Blood Red (film)

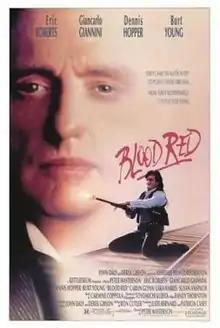
Theatrical release poster

Blood Red is a 1989 American Western film directed by Peter Masterson and starring Eric Roberts, Giancarlo Giannini, Burt Young, Lara Harris and Dennis Hopper. Although it was filmed and completed in 1986, the film was released three years later in 1989. Part of the filming for "Blood Red" occurred at the Picchetti Brothers Winery in Cupertino, California.